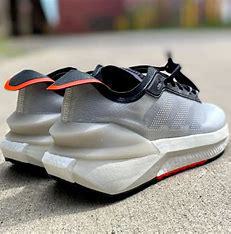
Brand: Adidas
Model: Avryn